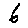
Label: 6